Arab culture

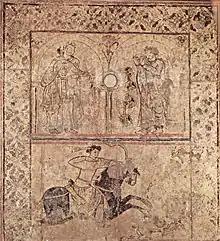
Fresco from Qasr al-Hayr al-Gharbî, Syria, Ummayad caliphs Palace, built in the early 7th century

The Mu'allaqat (Arabic: المعلقات) is the name given to a series of seven Arabic poems or qasida that originated before the time of Islam. Each poem in the set has a different author, and is considered to be their best work. Mu'allaqat means "The Suspended Odes" or "The Hanging Poems," and comes from the poems being hung on the wall in the Kaaba at Mecca.